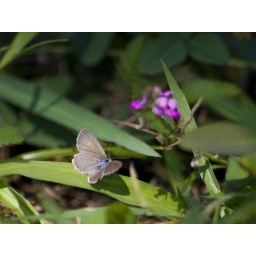
... a tiny butterfly rests on a blade of grass in the empty lot beside my folks' place in Quezon City